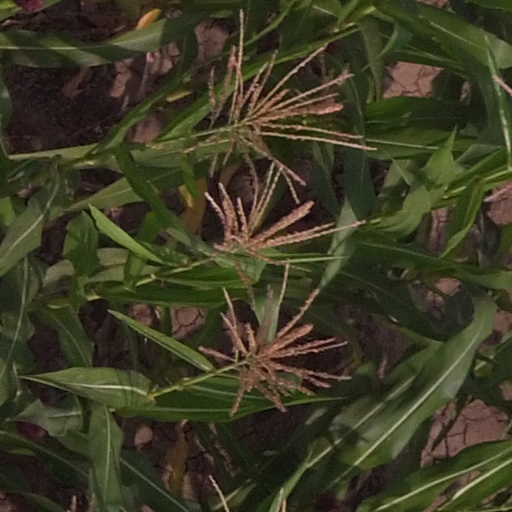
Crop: maize; corn